Taguig

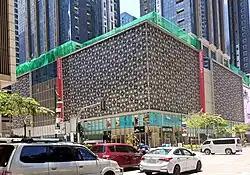
Mitsukoshi BGC is one of the city's many posh malls.

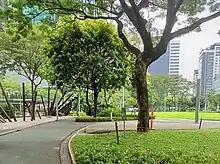
Track 30th in Bonifacio Global City

After the Philippines gained its political independence from the United States on July 4, 1946, the US relinquished to the Republic of the Philippines all right of possession, jurisdiction, supervision and control over the Philippine territory except the use of the military bases. On May 14, 1949, Fort William McKinley was turned over to the Philippine government by virtue of the US Embassy Note No. 0570. Fort McKinley was made the permanent headquarters of the Philippine Army in 1957 and was subsequently renamed Fort Bonifacio after the Father of the Philippine Revolution against Spain, Andres Bonifacio. By virtue of Executive Order No. 311 signed by President Carlos P. Garcia on August 1, 1958, the municipal seat of government was transferred from Santa Ana to Tuktukan.